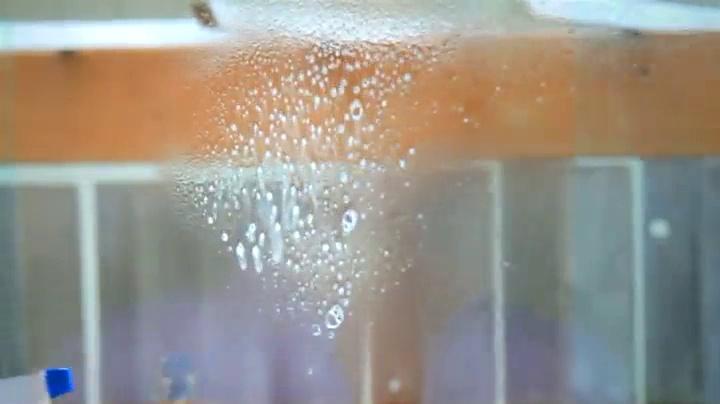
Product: ARTSCAPE Etched Glass 24" x 36" Window Film, 24-by-36-Inch
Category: Home & Kitchen | Home Décor | Window Treatments | Window Stickers & Films | Window Films
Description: Patterns repeat to cover any size window.
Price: $12.99
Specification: ProductDimensions:72x36x0inches|ItemWeight:11.2ounces|ShippingWeight:12.2ounces(Viewshippingratesandpolicies)|Manufacturer:Artscape|ASIN:B000Q3PRYA|DomesticShipping:ItemcanbeshippedwithinU.S.|InternationalShipping:ThisitemcanbeshippedtoselectcountriesoutsideoftheU.S.LearnMore|ShippingAdvisory:Thisitemmustbeshippedseparatelyfromotheritemsinyourorder.Additionalshippingchargeswillnotapply.|Itemmodelnumber:01-0121